Question: Please indicate a possible affordance area of baseball bat that can be used for swinging
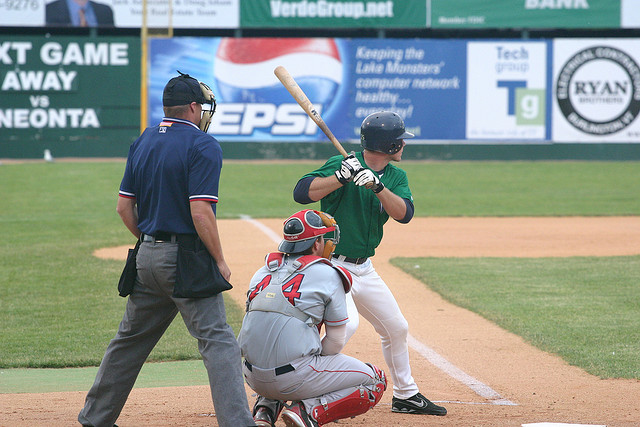
Answer: [324.5, 123, 383.5, 197]